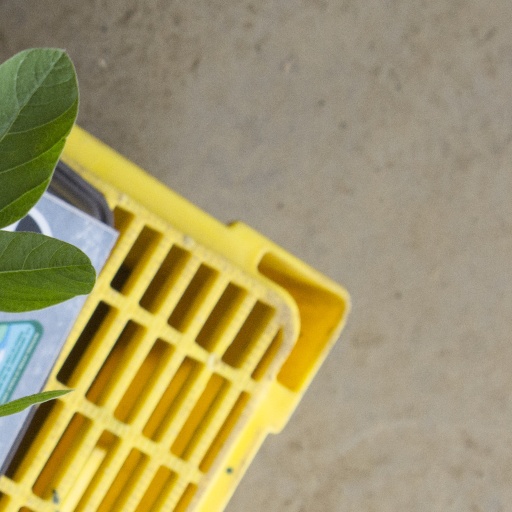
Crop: soybean